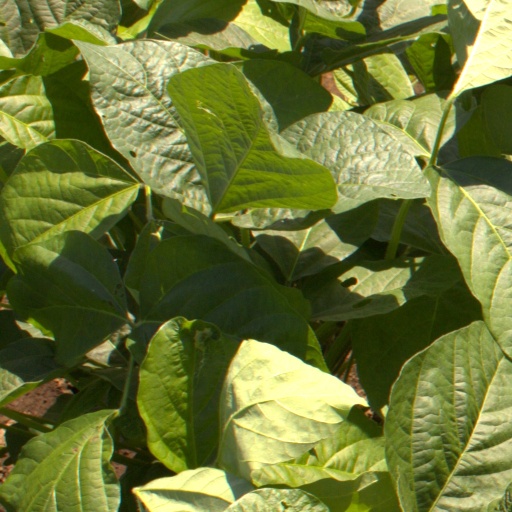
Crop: soybean